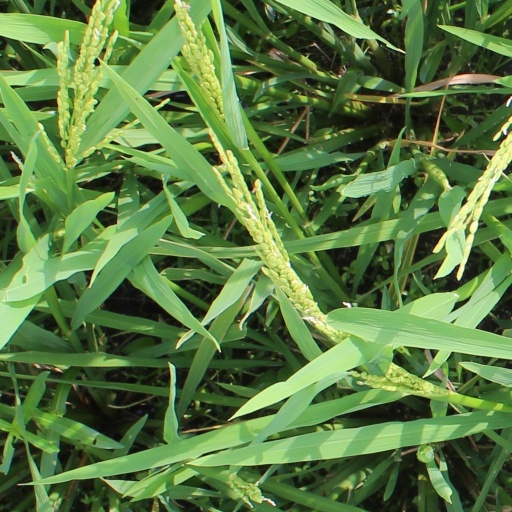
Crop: rice